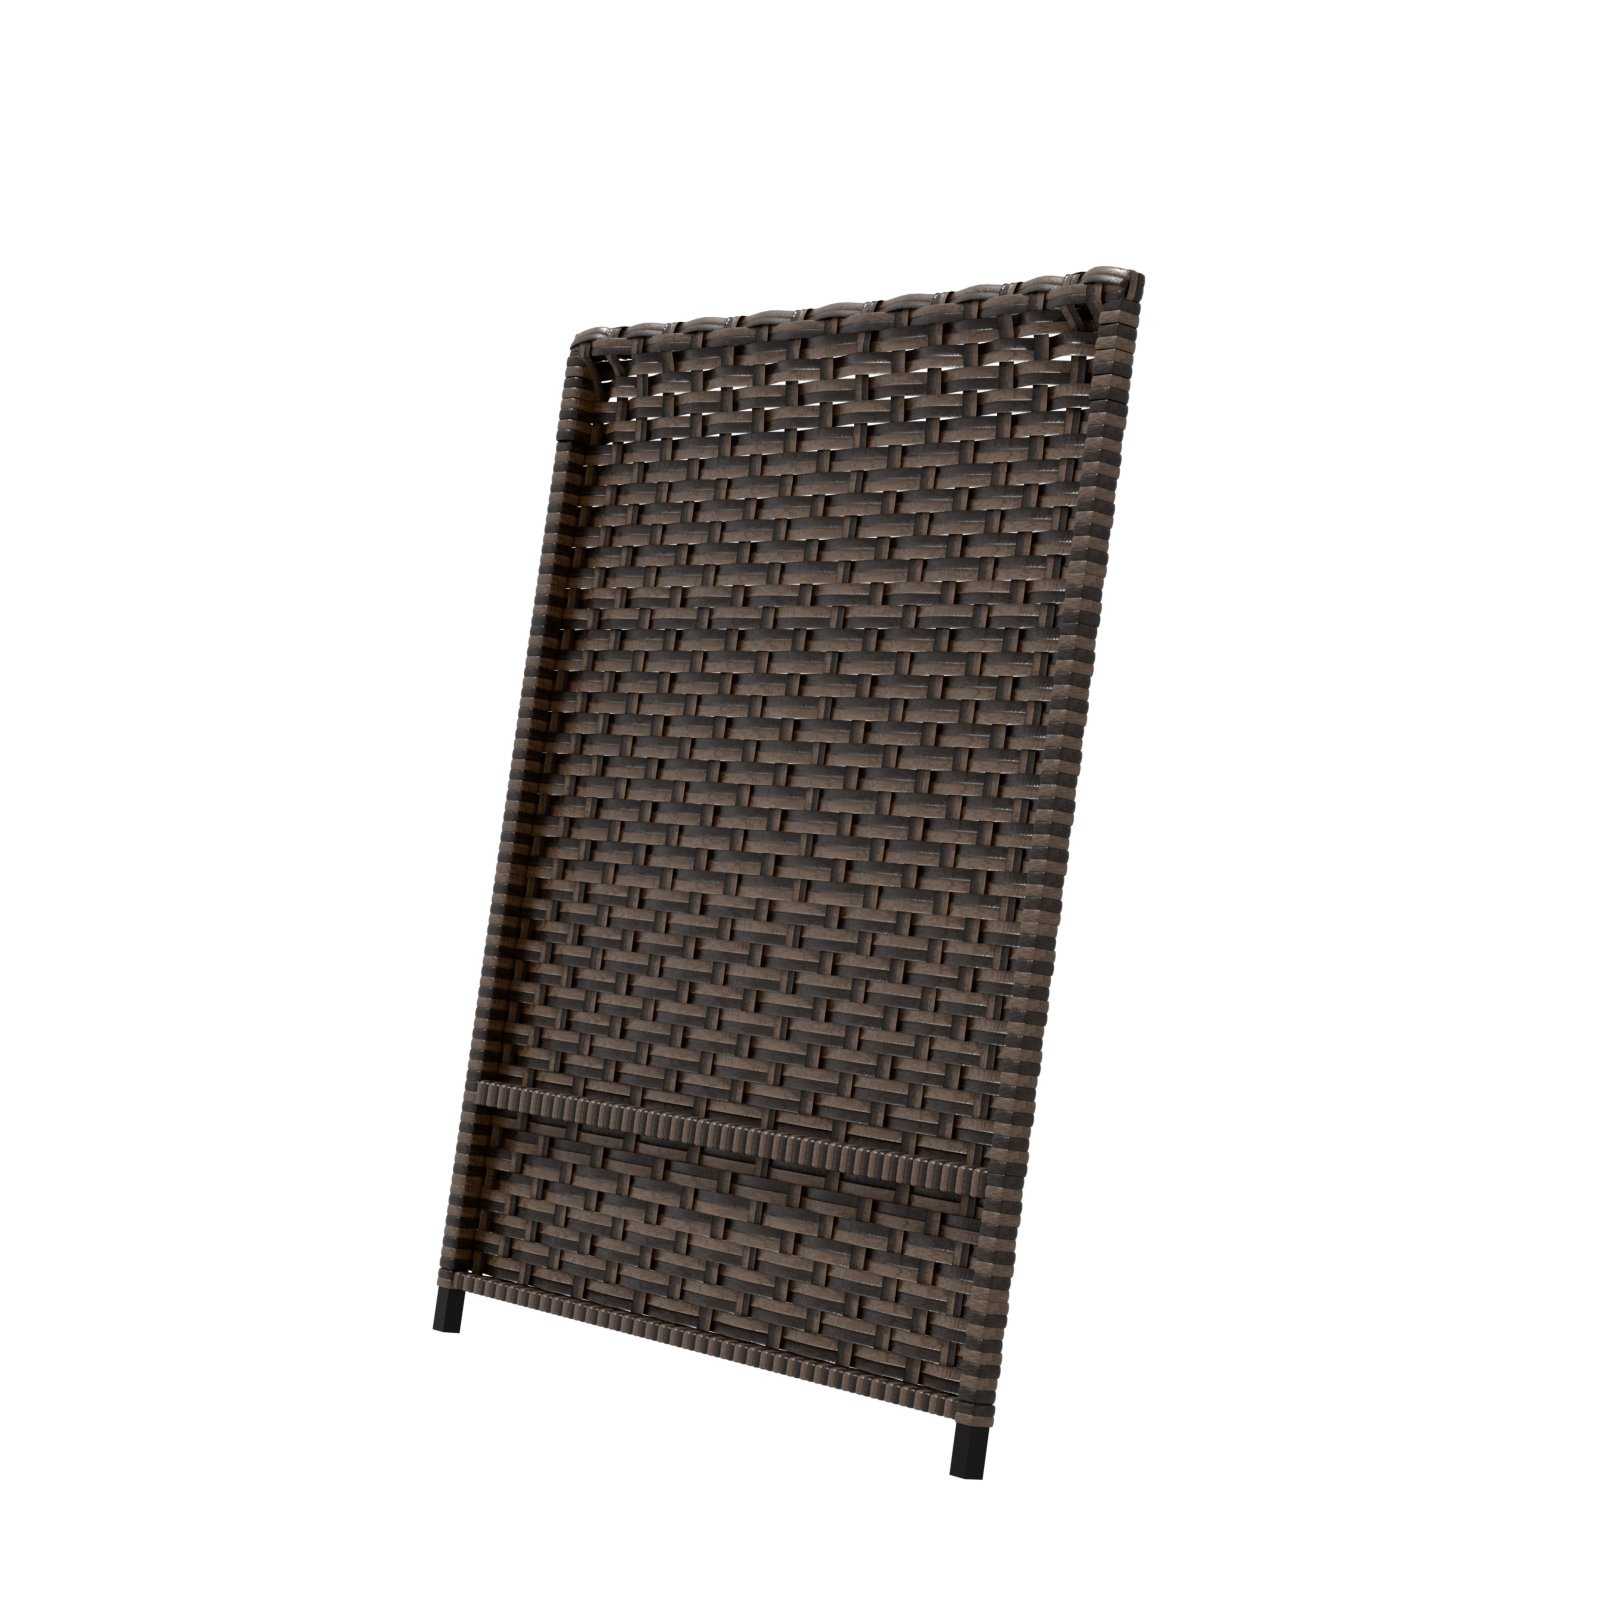
EP-FTX-B-Part C
EP-FTX-B-Part C
Brand: Eagle Peak Canopy and Outdoor Products
Category: Home & Garden > Lawn & Garden > Outdoor Living > Outdoor Structures > Canopy & Gazebo Accessories > Canopy & Gazebo Frames